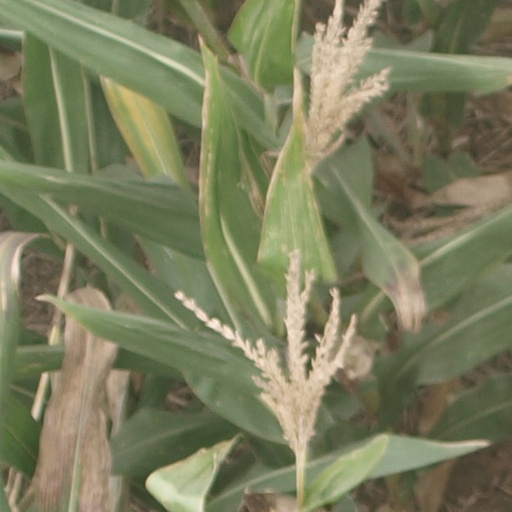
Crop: maize; corn